McQueen family

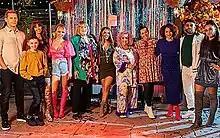
The McQueen family unit in 2022 (left to right: John Paul, Bobby, Mercedes, Theresa, Sally, Goldie, Marlena, Cleo, Olivia, Prince and Cher)

The McQueen family is a fictional family in the Channel 4 soap opera "Hollyoaks". The family first appeared in 2006 and the family have been involved in a number of the show's most high-profile storylines, most notably John Paul McQueen's (James Sutton) affair with Craig Dean (Guy Burnet); Jacqui McQueen's (Claire Cooper) whirlwind relationship with Tony Hutchinson (Nick Pickard); Myra McQueen's (Nicole Barber-Lane) long-lost son Niall Rafferty's (Barry Sloane) revenge on his family by holding them hostage in an abandoned church and blowing it up, ultimately killing his half-sister Tina Reilly (Leah Hackett); Theresa McQueen's (Jorgie Porter) pregnancy by her cousin Carmel McQueen's (Gemma Merna) fiancé Calvin Valentine (Ricky Whittle) and later shooting him dead on their wedding day; Mercedes McQueen's (Jennifer Metcalfe) affair with her fiancé Riley Costello's (Rob Norbuy) father Carl (Paul Opacic); being kidnapped by Riley's grandfather Silas Blissett (Jeff Rawle), Jacqui coping with the death of her husband Rhys Ashworth (Andrew Moss) in a bus crash, learning that he had been having an affair with Cindy Cunningham (Stephanie Waring) and that he got Sinead O'Connor (Stephanie Davis) pregnant; Mercedes stalking Mitzeee (Rachel Shenton) and stabbing herself and framing her; Carmel's facial disfigurement; Myra faking her own death to escape her daughter Mercedes' evil husband, Dr. Paul Browning (Joseph Thompson); Mercedes killing her husband Doctor Browning by striking him over the head with a shovel; John Paul's male rape at the hands of his pupil Finn O'Connor (Keith Rice); the train crash which ultimately killed Carmel; Mercedes faking her death to help Grace Black (Tamara Wall) get revenge on Freddie Roscoe (Charlie Clapham); Theresa donating her kidney to Nico Blake (Persephone Swales-Dawson); Porsche (Twinnie-Lee Moore) and Cleo McQueen's (Nadine Rose Mulkerrin) sexual abuse at the hands of their mother Reenie McQueen's (Zöe Lucker) fiancé Pete Buchanan (Kai Owen); Phoebe McQueen's (Mandip Gill) murder in hospital by the Gloved Hand Killer; the stillbirth of Mercedes' baby Gabriel; John Paul's transgender boss Sally St. Claire (Annie Wallace) being revealed as his biological father, Mercedes being framed for drugs by Joanne Cardsley (Rachel Leskovac), Celine McQueen (Sarah George) and Diego Salvador Martinez Hernandez De La Cruz's (Juan Pablo Yepez) sham wedding for money; Celine being murdered by her ex-boyfriend and serial killer Cameron Campbell (Cameron Moore) after discover he causes the fire at the fair on Halloween 2016; Hunter affair with his teacher Neeta Kaur (Amrit Maghera), leads his feud with his fiance Mac Nightingale (David Easter); Prince's marriage to Lily Drinkwell (Lauren McQueen) and Breda turning out to be a serial killer.